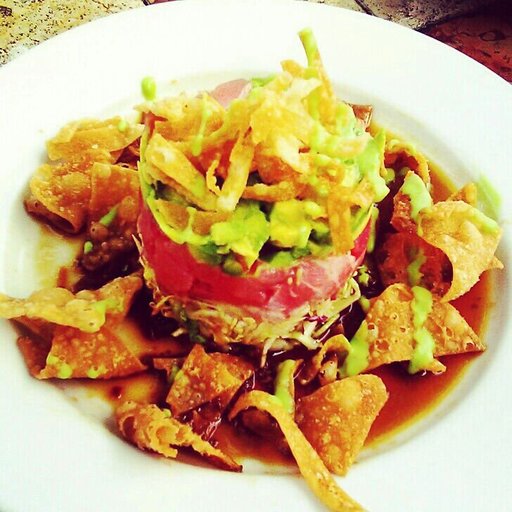
Label: tuna_tartare